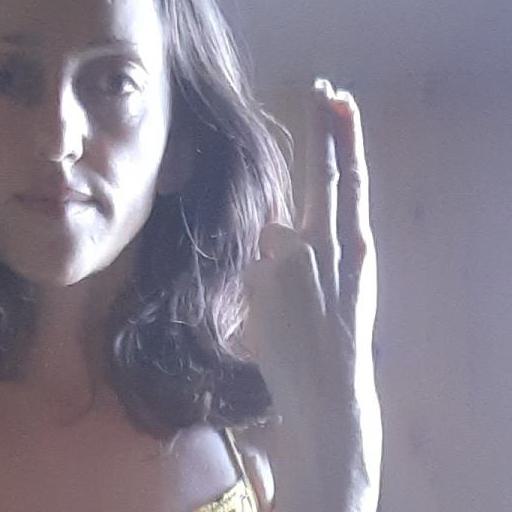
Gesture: two_up_inverted